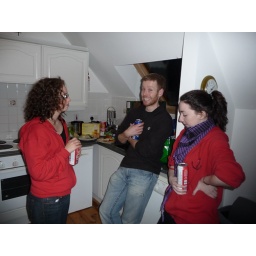
Greg found his ladies in red out in the kitchen ...